Minami-Yokkaichi Station

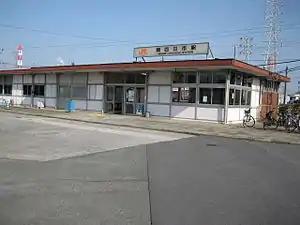
JR Minami-Yokkaichi Station in 2012

is a railway station located in the city of Yokkaichi, Mie Prefecture, Japan, operated by Central Japan Railway Company (JR Tōkai). It also has a freight depot of the Japan Freight Railway Company (JR Freight).